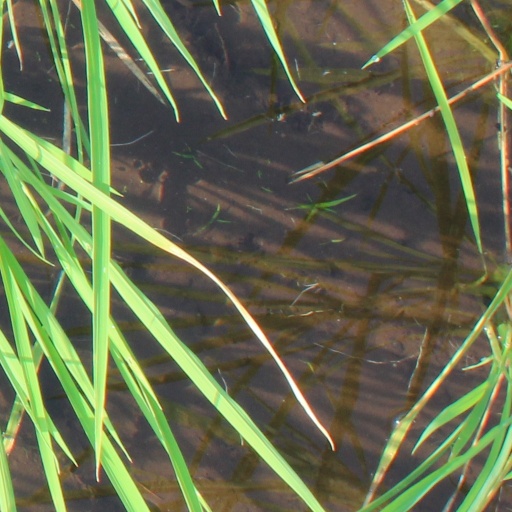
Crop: rice